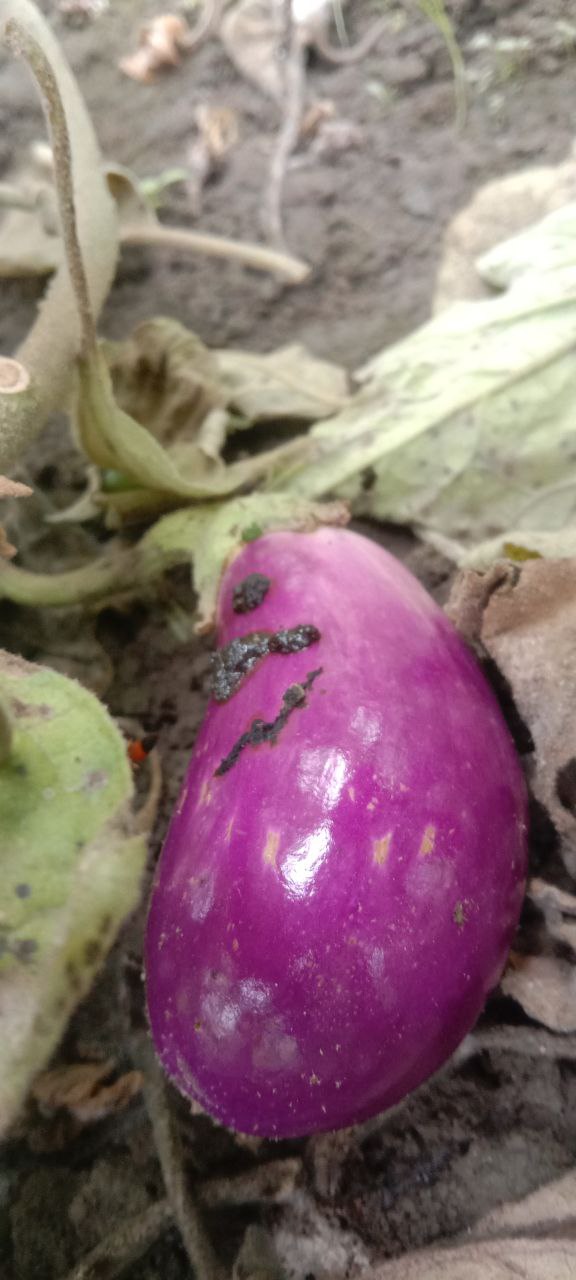
Label: Shoot and Fruit Borer